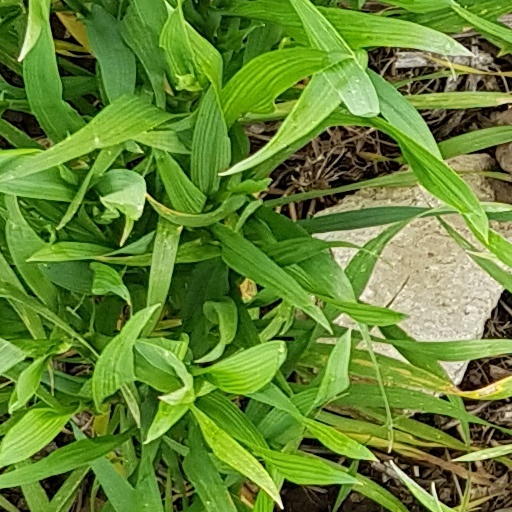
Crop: wheat